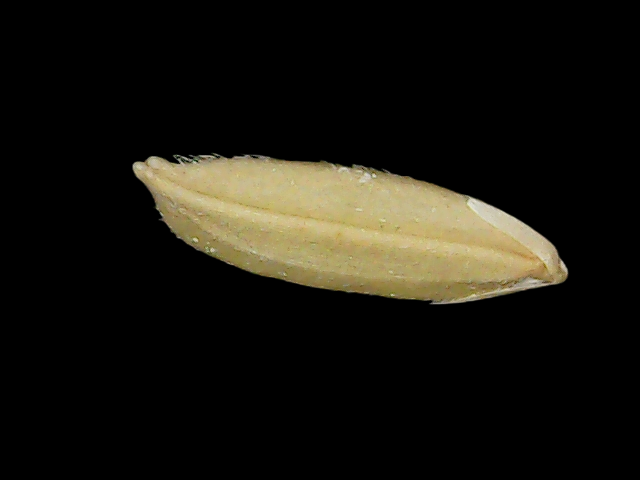
Rice variety: Br23